Lower Lonsdale

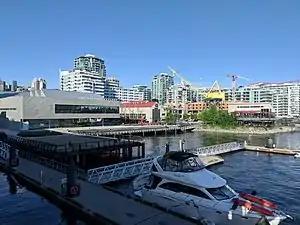
The Shipyards with Polygon Gallery at left

Lower Lonsdale (also known as Lolo) is a historic waterfront neighbourhood in the city of North Vancouver. Lower Lonsdale runs up Lonsdale Avenue from Lonsdale Quay to Keith Road. The area is characterized by its progressive feel of trendy businesses, a high end sex shop, outdoor fitness stores, eclectic cafes, and diverse restaurants. With a history of shipbuilding, in 2021 Lower Lonsdale underwent a major waterfront renewal process. The old shipyards have been torn down, making way for new public spaces, buildings, condominiums, and fashionable outlets.